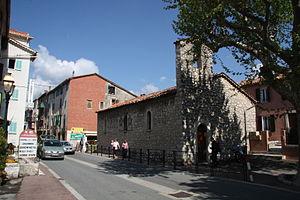
Saint-Vallier-de-Thiey est une commune française située dans le département des Alpes-Maritimes en région Provence-Alpes-Côte d'Azur. Ses habitants sont appelés les Vallerois. Par décret du 17 mai 1957, Journal officiel du 22 mai 1957 avec effet au 23 mai 1957, Saint-Vallier devient Saint-Vallier-de-Thiey.